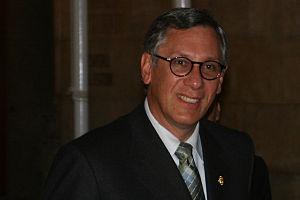
Eduardo Rodríguez Veltzé, né le 2 mars 1956 à Cochabamba, est un avocat et homme d'État bolivien. Président de la Cour suprême, il occupe le poste de président de la Bolivie du 9 juin 2005 au 22 janvier 2006.